Józef Chełmoński

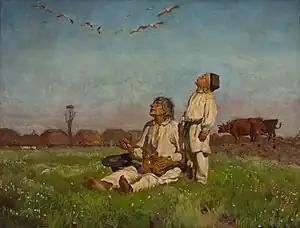
"Storks", 1900

In 1875 Chełmoński went to Paris, where he had many important exhibitions and became a known figure on the art scene. During this period he used compositions that were dynamic and laden with emotions. His works depicted horse-drawn carriages, racing towards the viewer, fairs and scenes in front of rural buildings.